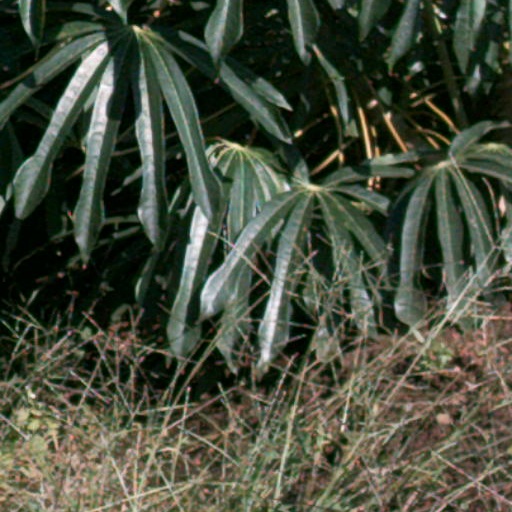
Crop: cassava